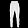
Label: Trouser